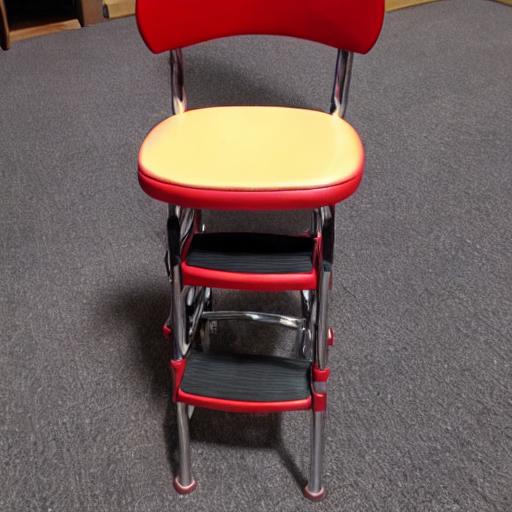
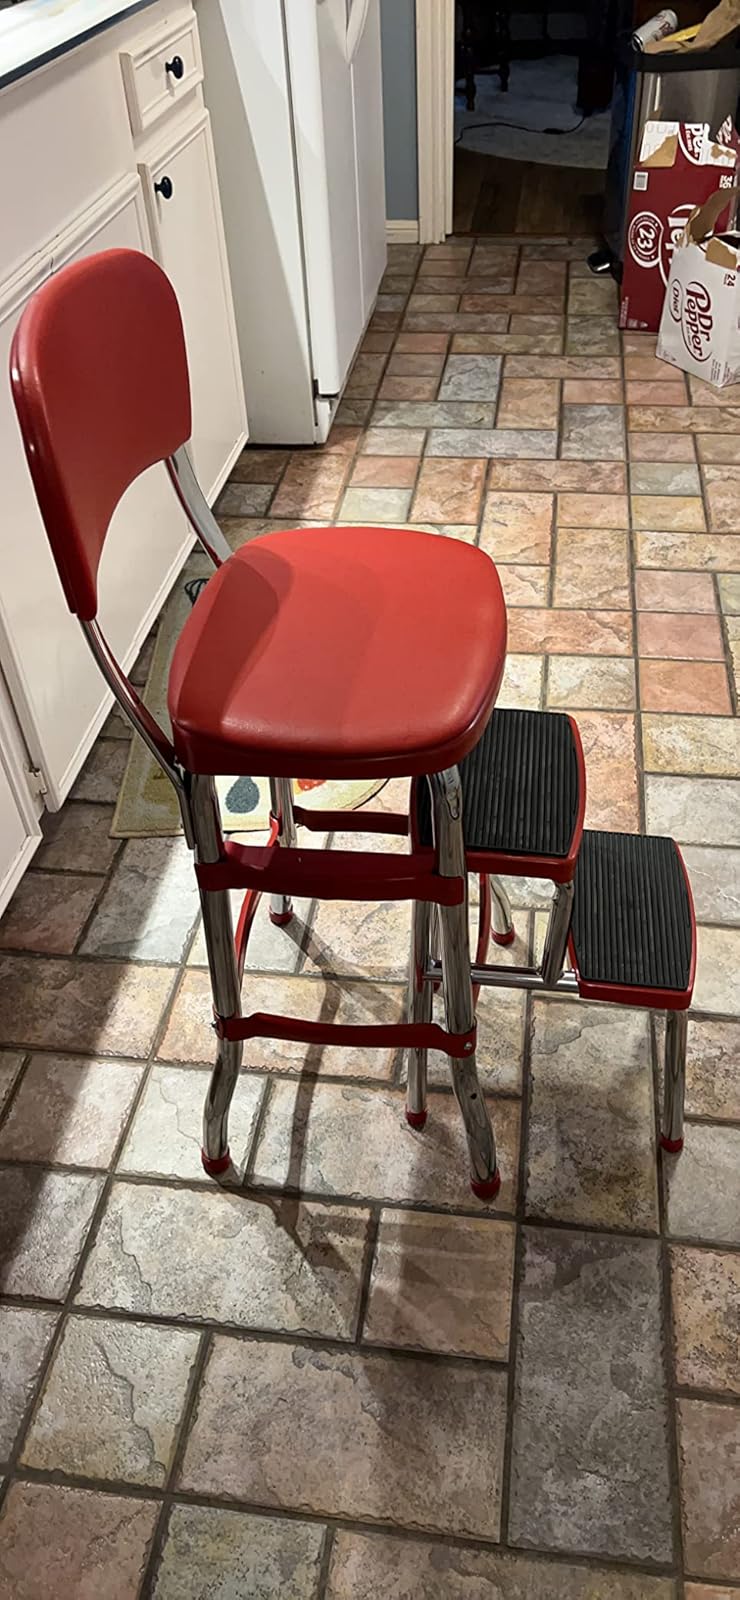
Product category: items_chair
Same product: no